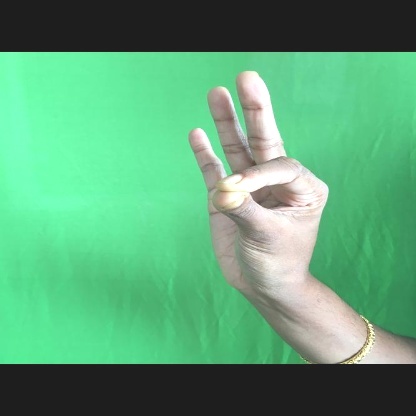
Mudra: Hamsasyam